John Willys

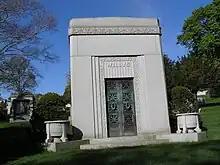
The mausoleum of John North Willys

Willys' interest in cars came after an 1899 trip to Cleveland, where he saw an automobile for the first time, and knew they would quickly replace bicycles. Willys returned to New York and opened his first car dealership in Elmira, New York, selling Overland Automomobile brand automobiles. After changing the name to the Willys-Overland Motor Company in 1912, the next year John Willys acquired the Edwards Motor Co of New York which gave him a license to manufacture the patented Knight "sleeve valve" engine. Success saw his car company become the second largest carmaker in the United States and in 1915 he built a seven-story headquarters in Toledo, Ohio, that was the most modern of its day. Before the end of the decade, one-third of the city of Toledo's workforce was employed either at Willys-Overland or at one of the numerous small businesses providing parts and supplies. His automobile empire offered the consumer the choice of an Overland, Willys or Willys-Knight vehicle, each relative to a specific type of engine or price range. Through his holding company, in 1918 John Willys acquired the Moline Plow Company of Moline, Illinois, which manufactured the "Universal" brand of farm tractor and a line of Stephens cars. The following year he acquired control of the Duesenberg company primarily to get his hands on Duesenberg brothers' factory in Elizabeth, New Jersey, where he planned to produce a new six-cylinder car.